Mala Rodríguez

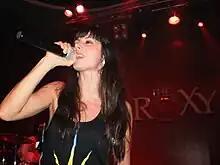
Rodríguez in Córdoba, Argentina, 2008.

In 2008, Rodriguez was invited to join Julieta Venegas for her MTV Unplugged performance singing the song "Eres para mí".